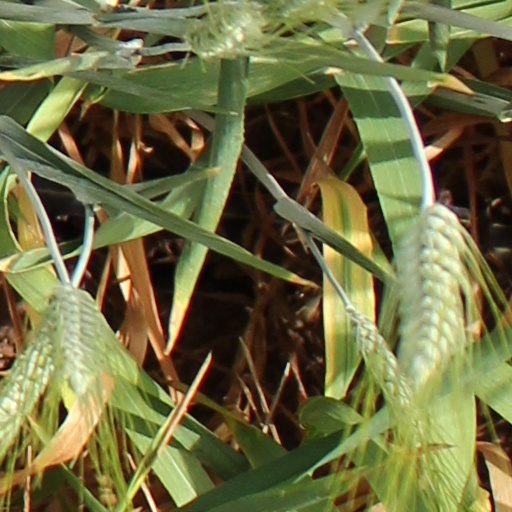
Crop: wheat